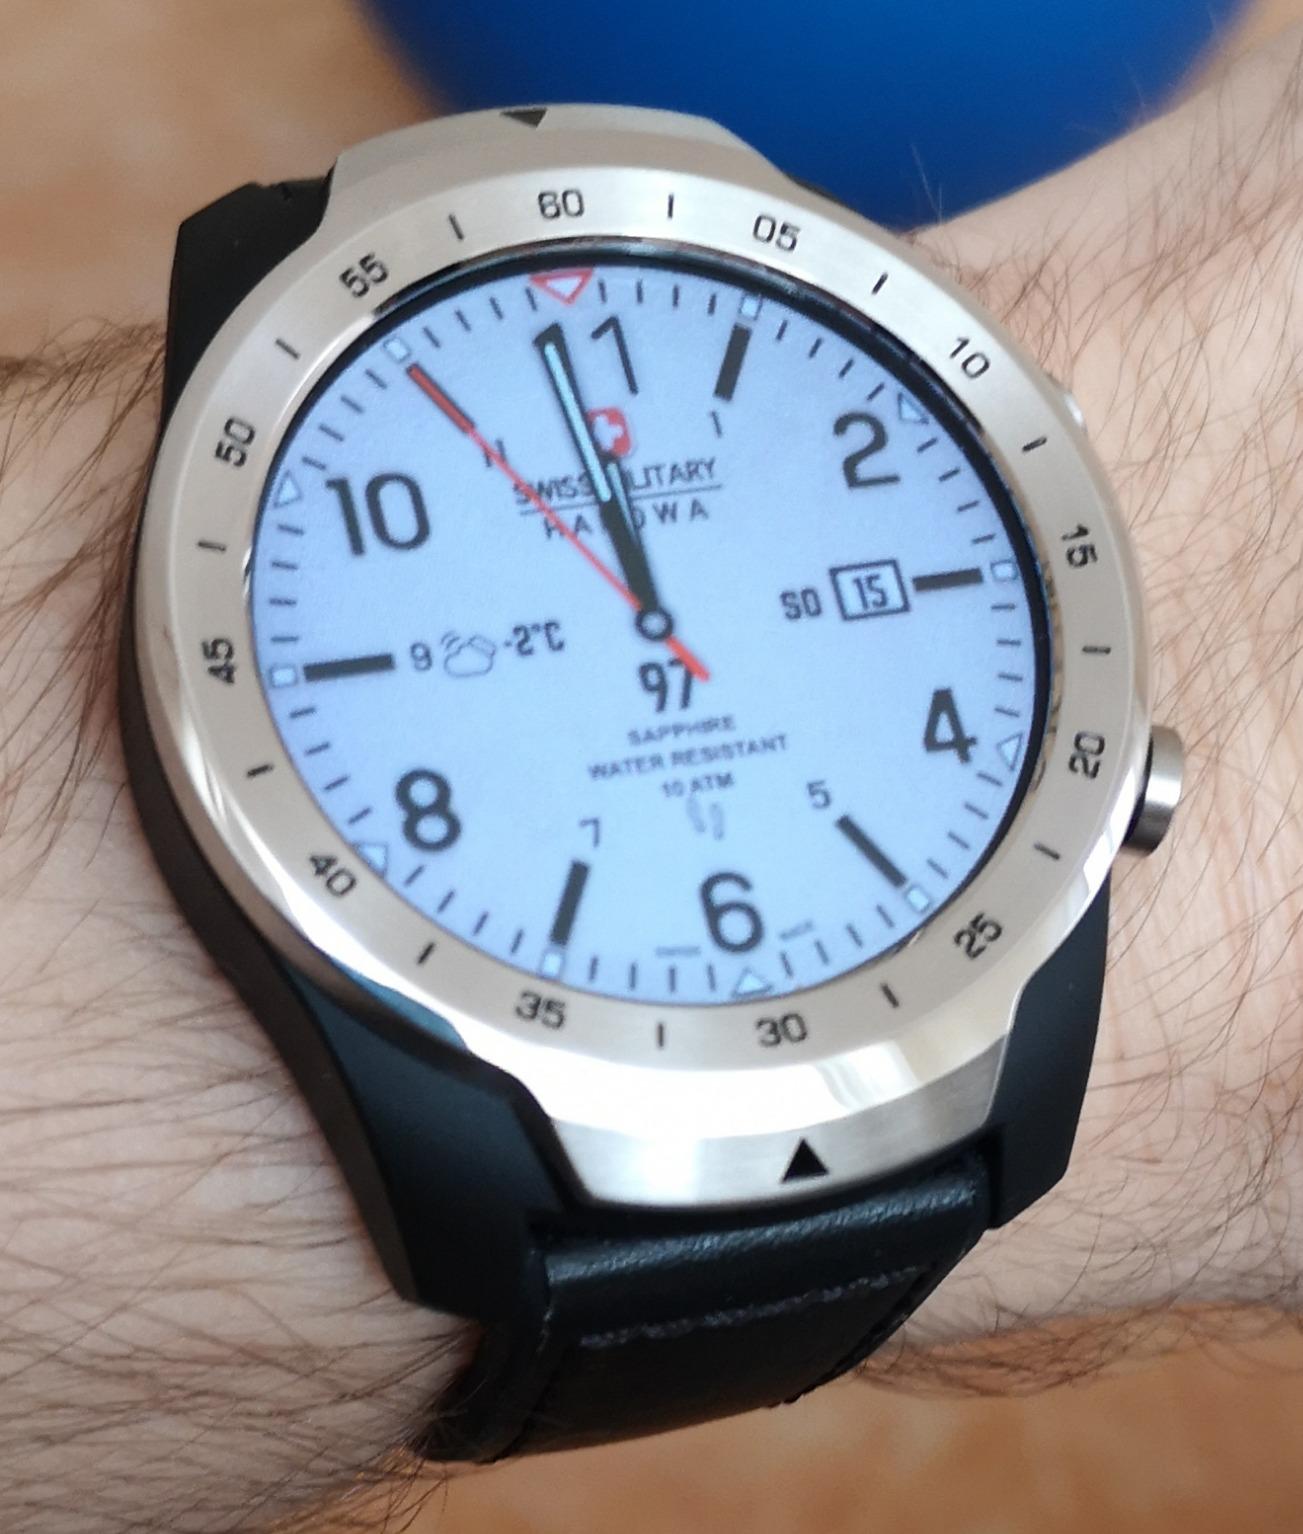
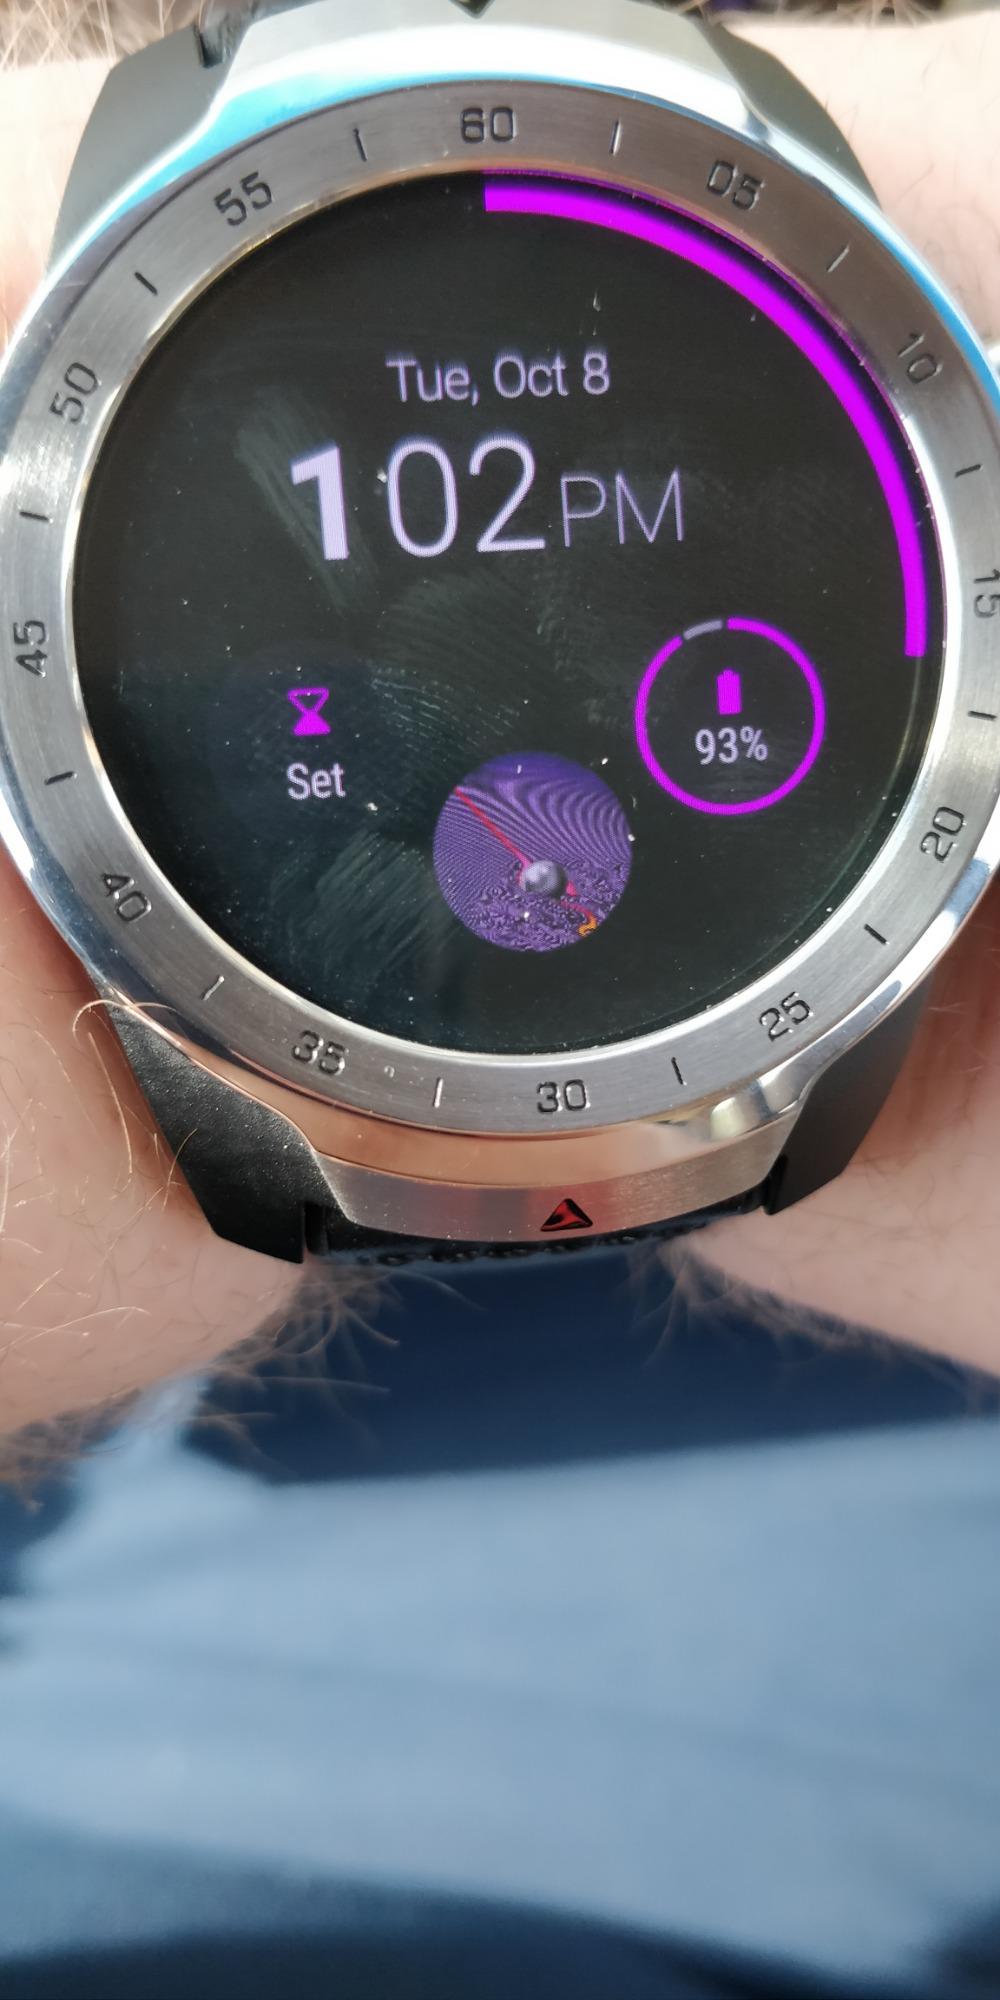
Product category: smartwatch
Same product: yes